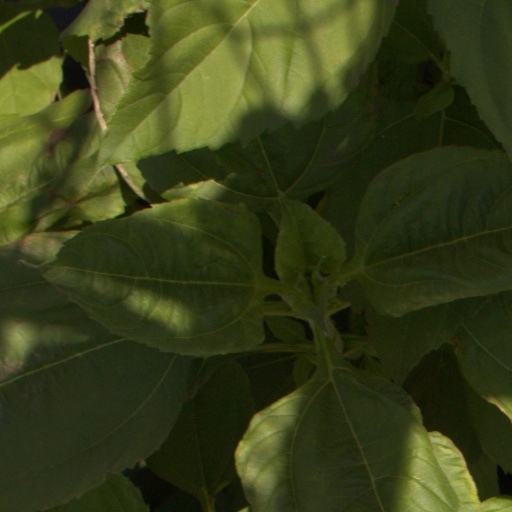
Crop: Jerusalem artichoke